Karin Fjällbäck-Holmgren

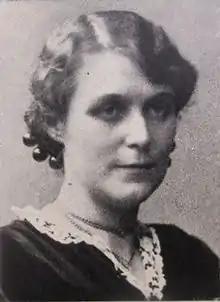
Karin Fjällbäck-Holmgren (1924)

Katarina (Karin) Helena Fjällbäck-Holmgren (1881–1963) was a Swedish politician who was active in the areas of social welfare and women's suffrage. She served as secretary and deputy chair of the Stockholm branch of the National Association for Women's Suffrage (LKPR). Politically liberal, she was active on several of the Liberal Party's committees and from 1919 participated enthusiastically in municipal council meetings. She served on Stockholm's public school directorate in the 1920s and from 1931 chaired the city's welfare agency for children.